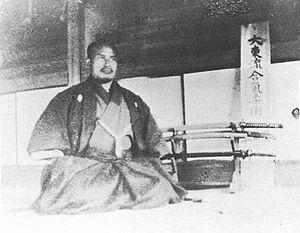
Morihei Ueshiba est le fondateur de l’aïkido. En adaptant les techniques de combat ancestrales japonaises, il a contribué, avec Jigorō Kanō et Gichin Funakoshi, à la conservation de ce savoir menacé d’oubli par la modernisation de la société japonaise.